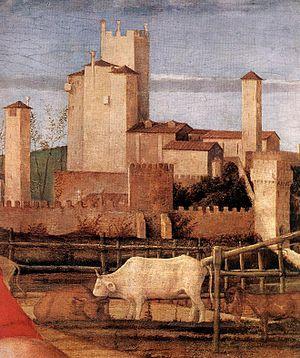
La Madonna del prato est une peinture de Giovanni Bellini. Elle date d'environ 1505. Aujourd'hui, elle est conservée à la National Gallery de Londres.